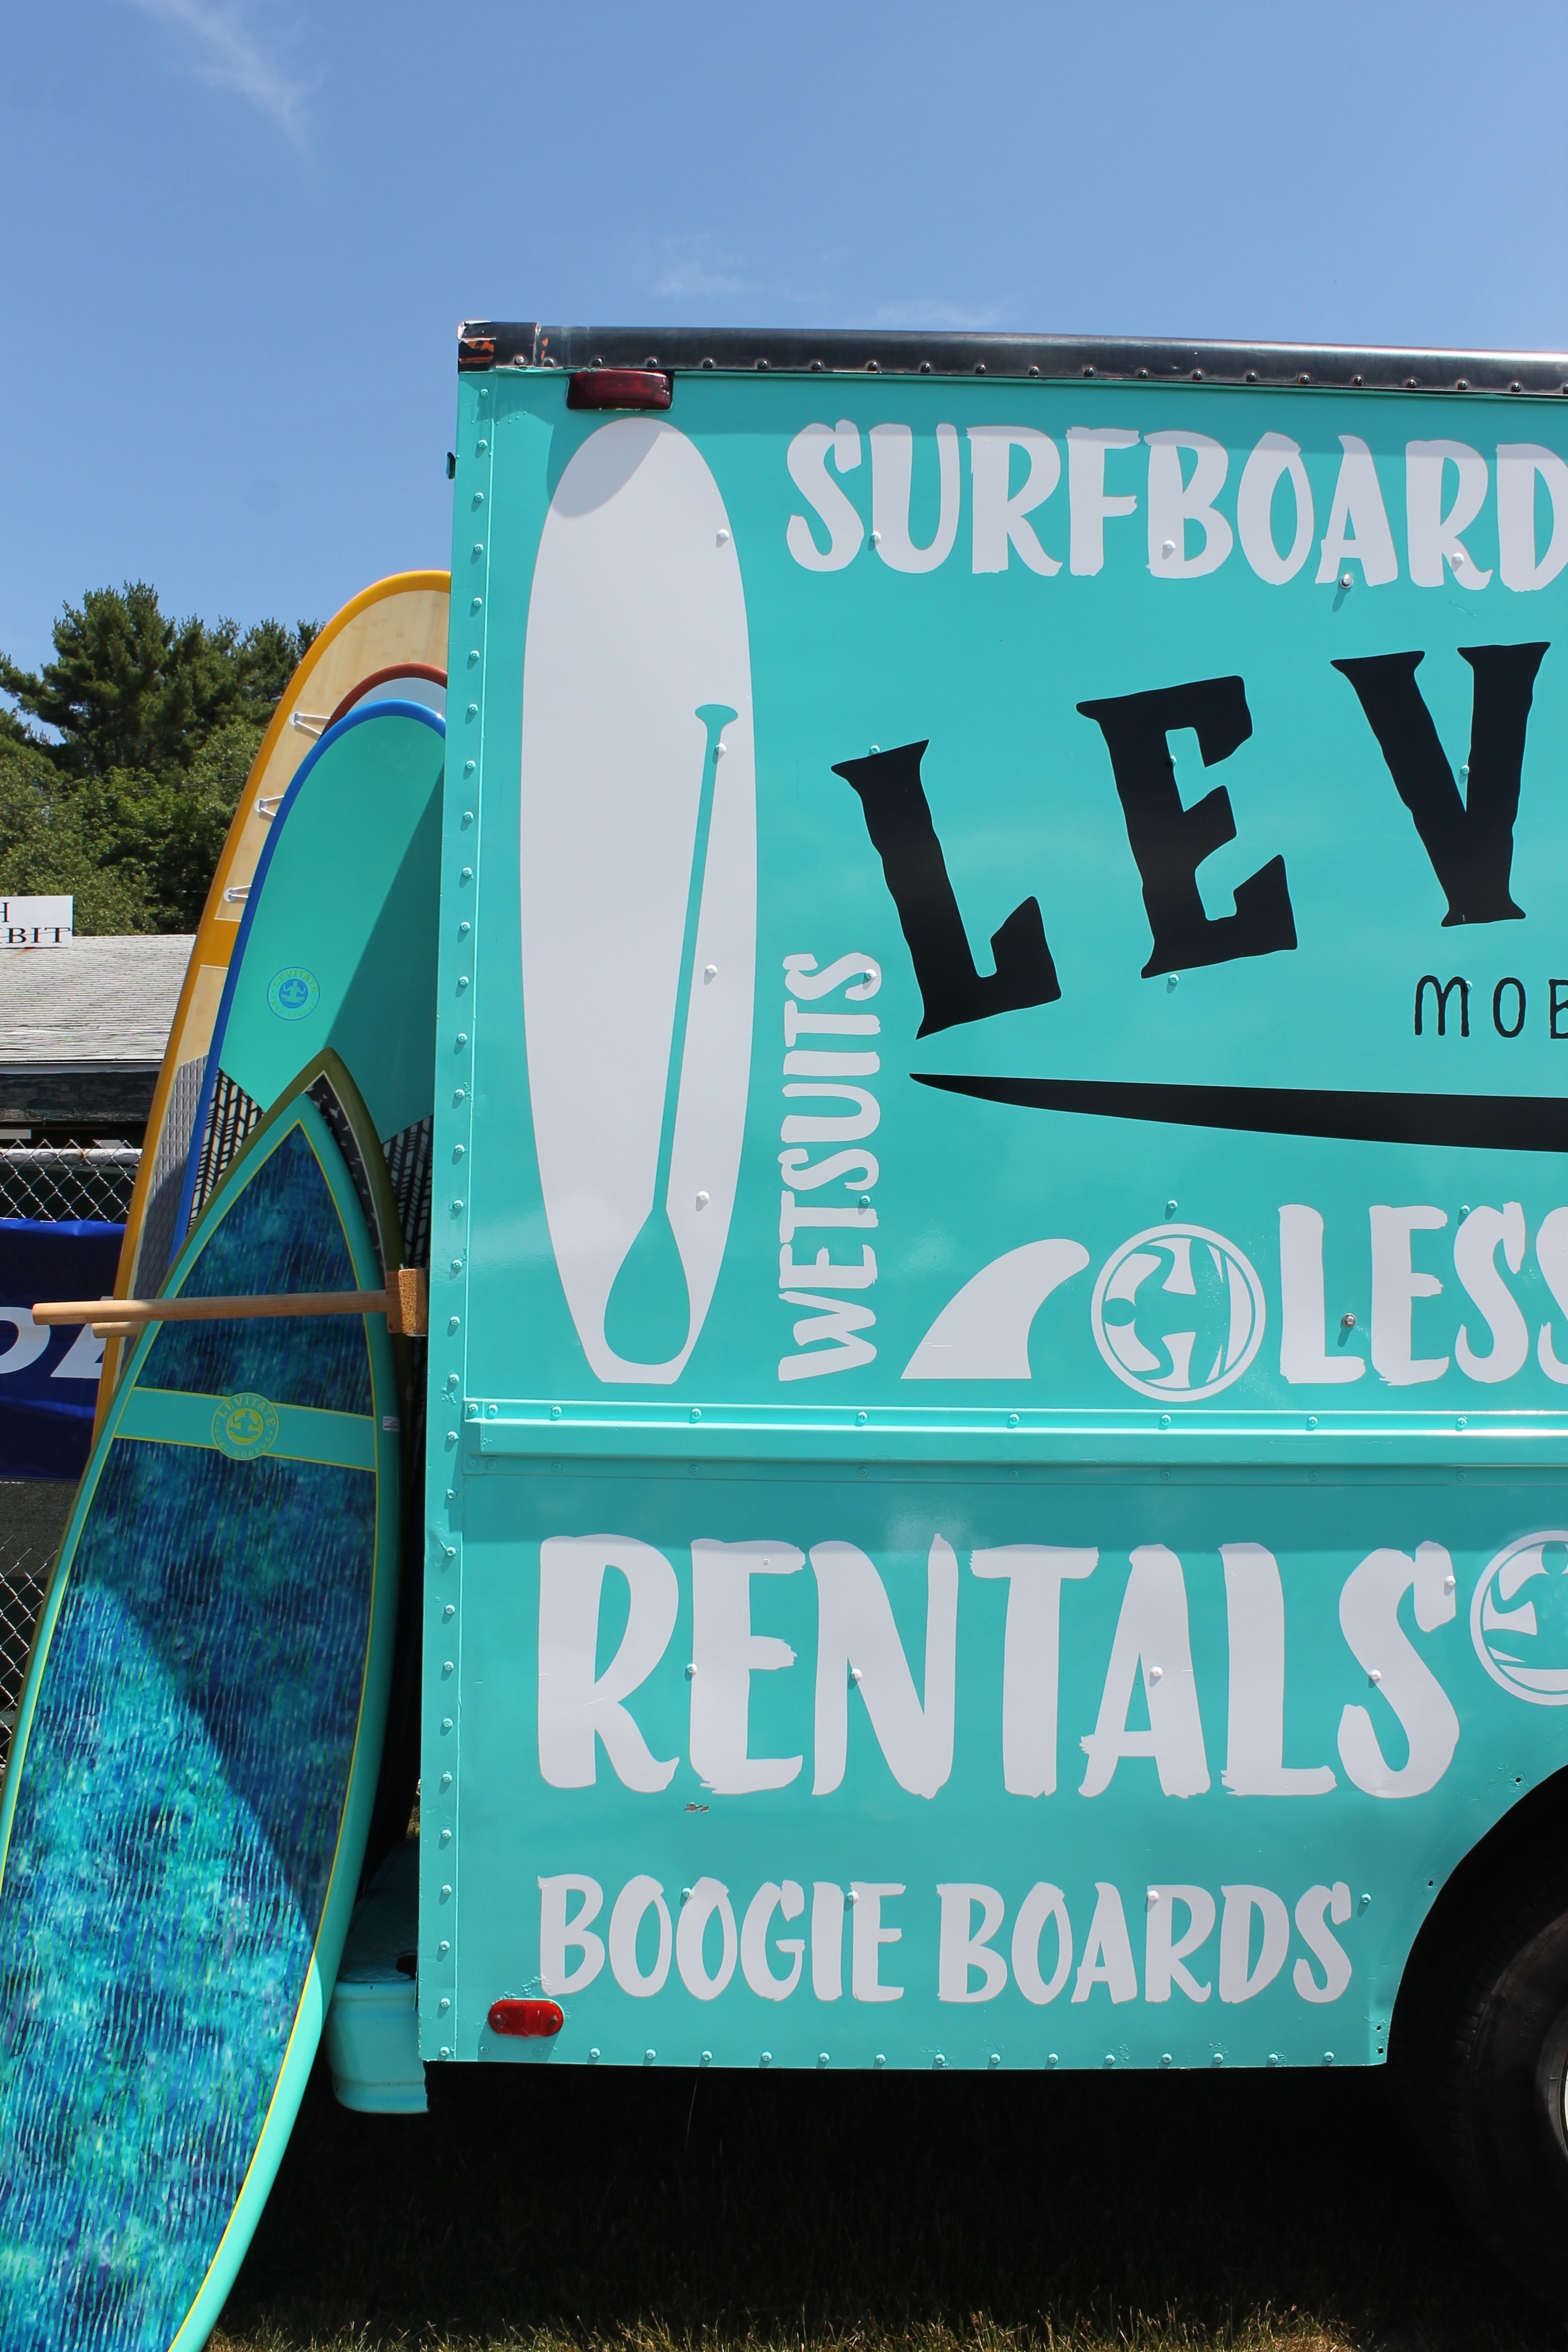
advertising, sign, vehicle, banner, blue, signage, automotive exterior, vehicle registration plate